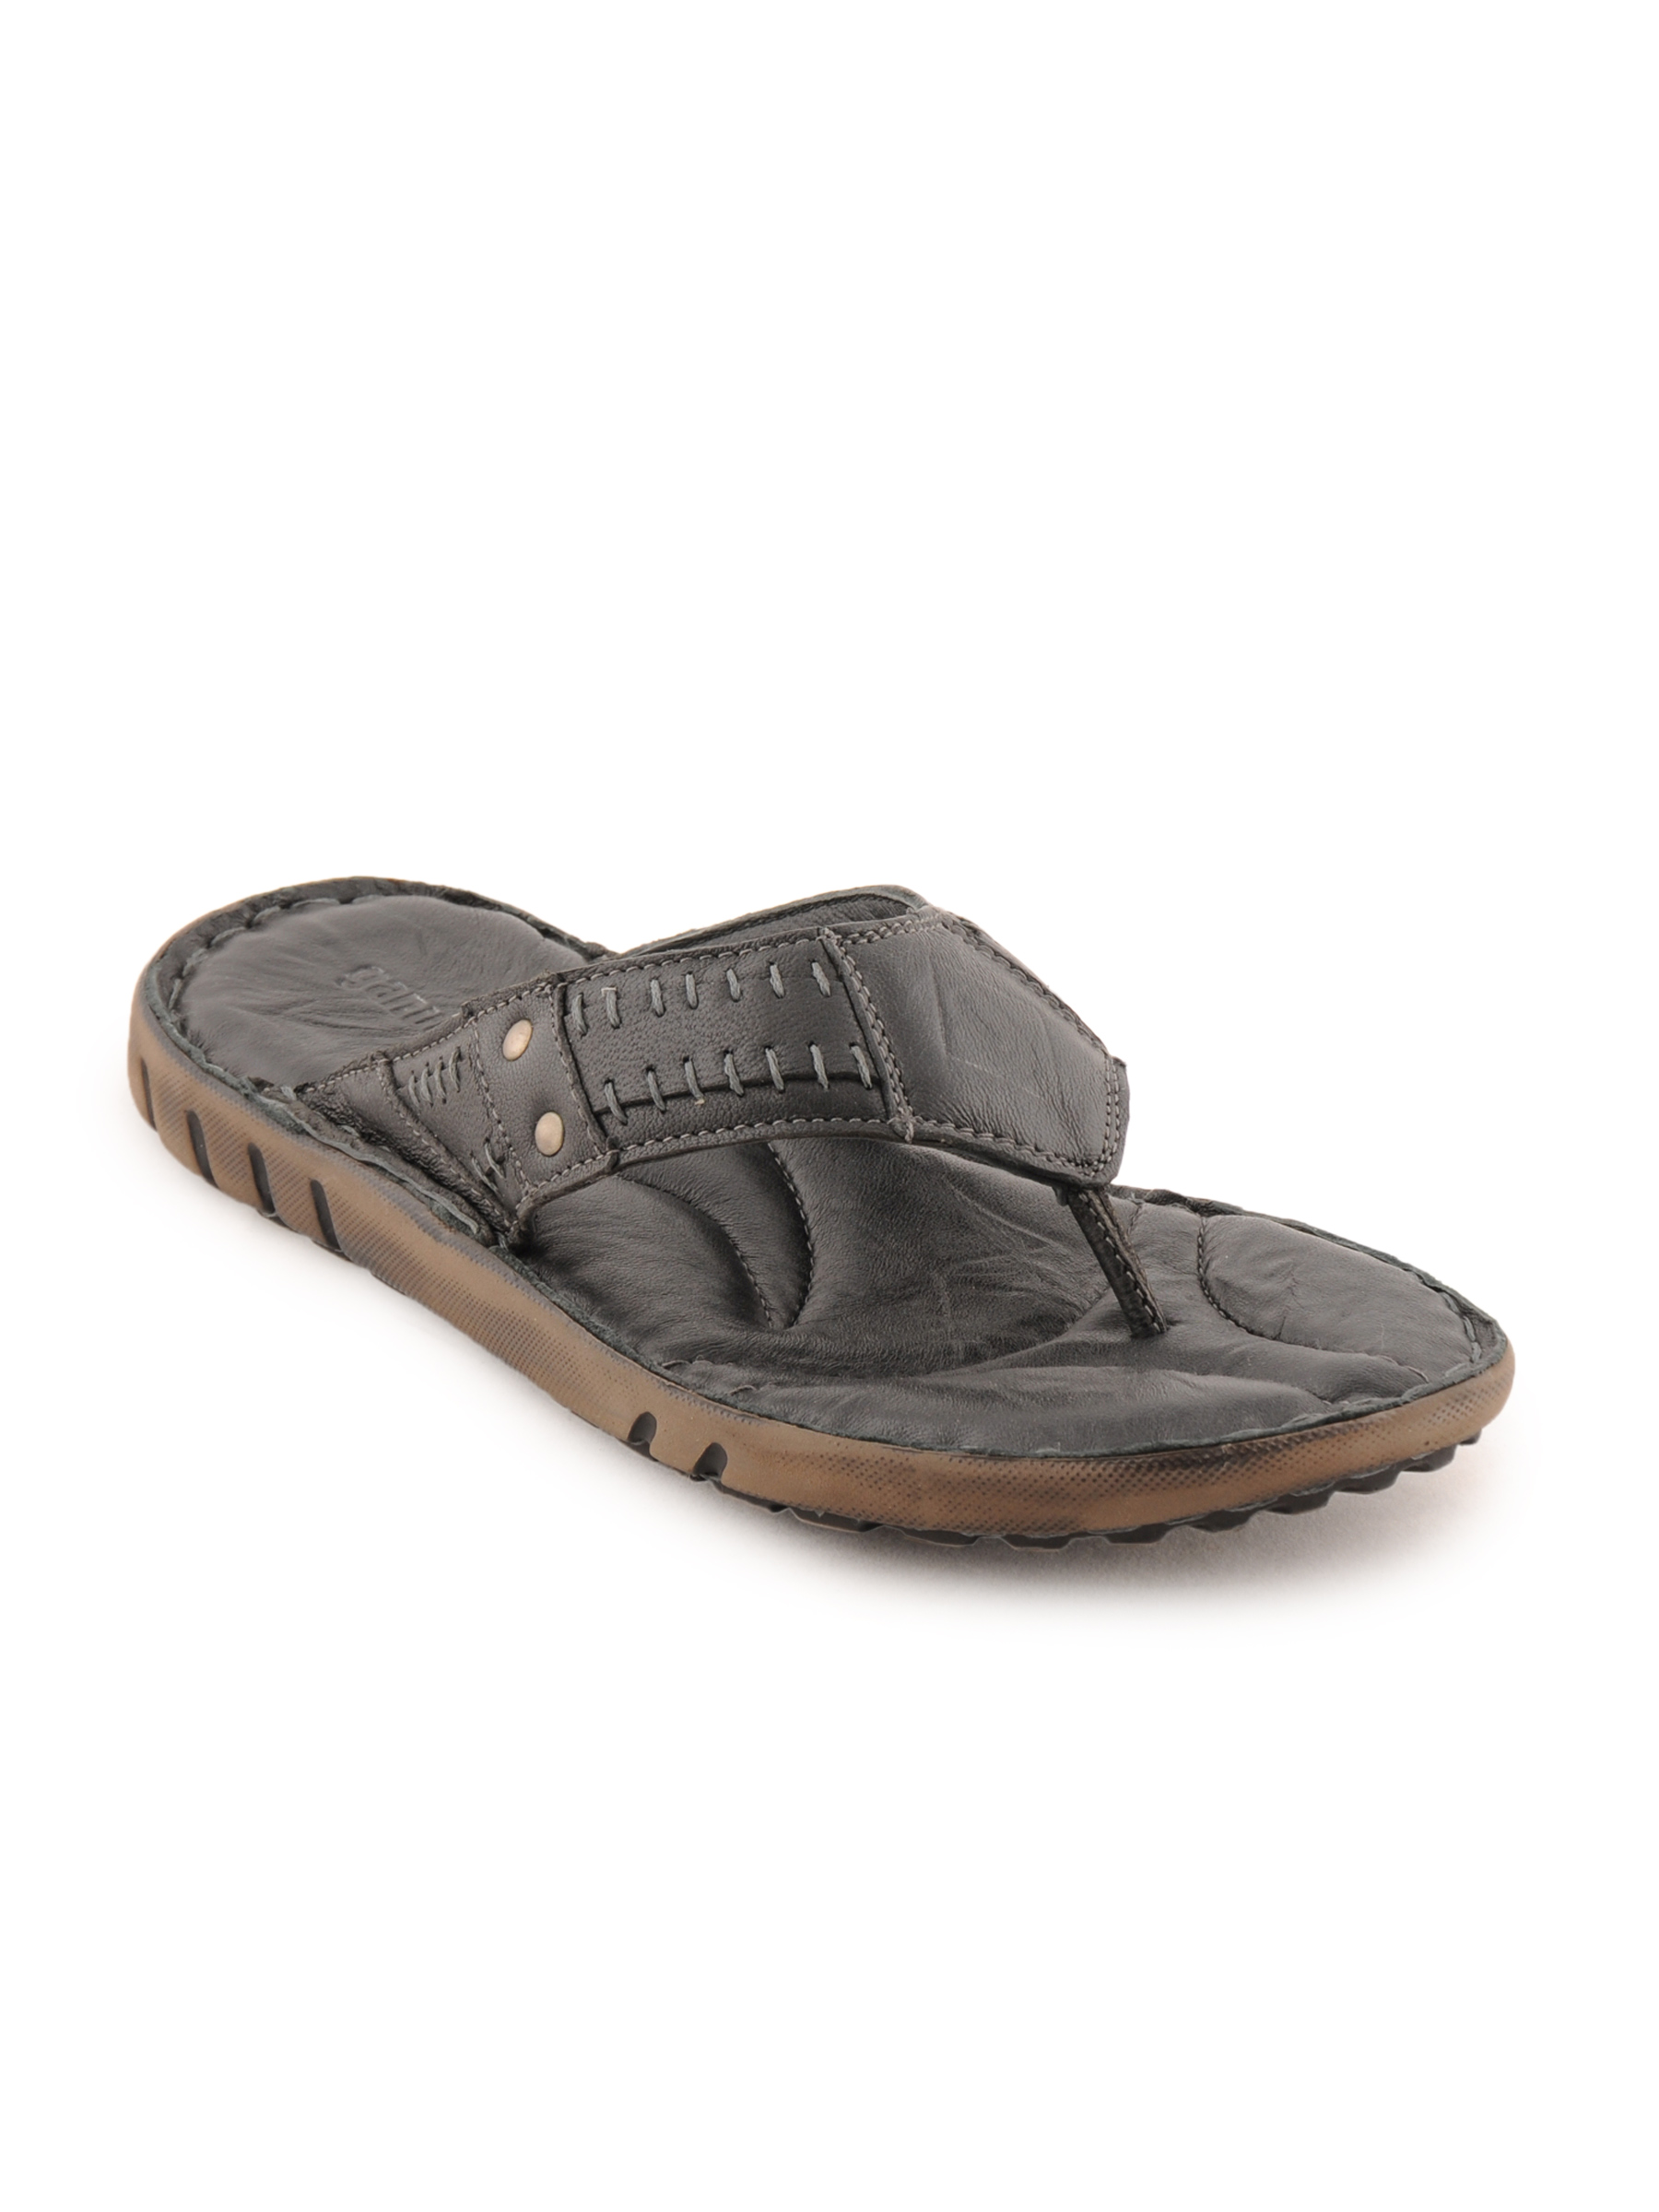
Ganuchi Men Casual Black Sandals
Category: Footwear / Sandal / Sandals
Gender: Men
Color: Black
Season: Summer 2011
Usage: Casual